IEC 62196

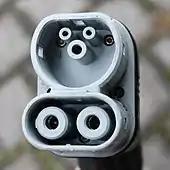
CCS2 / Combo2 connector

Configuration FF is colloquially known as the “CCS2 connector” or “Combo2 connector”, because it is used within the Combined Charging System and extends the type 2 coupler.